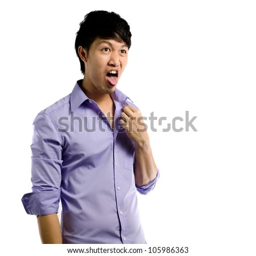
portrait of a young business man pulling his collar against white background